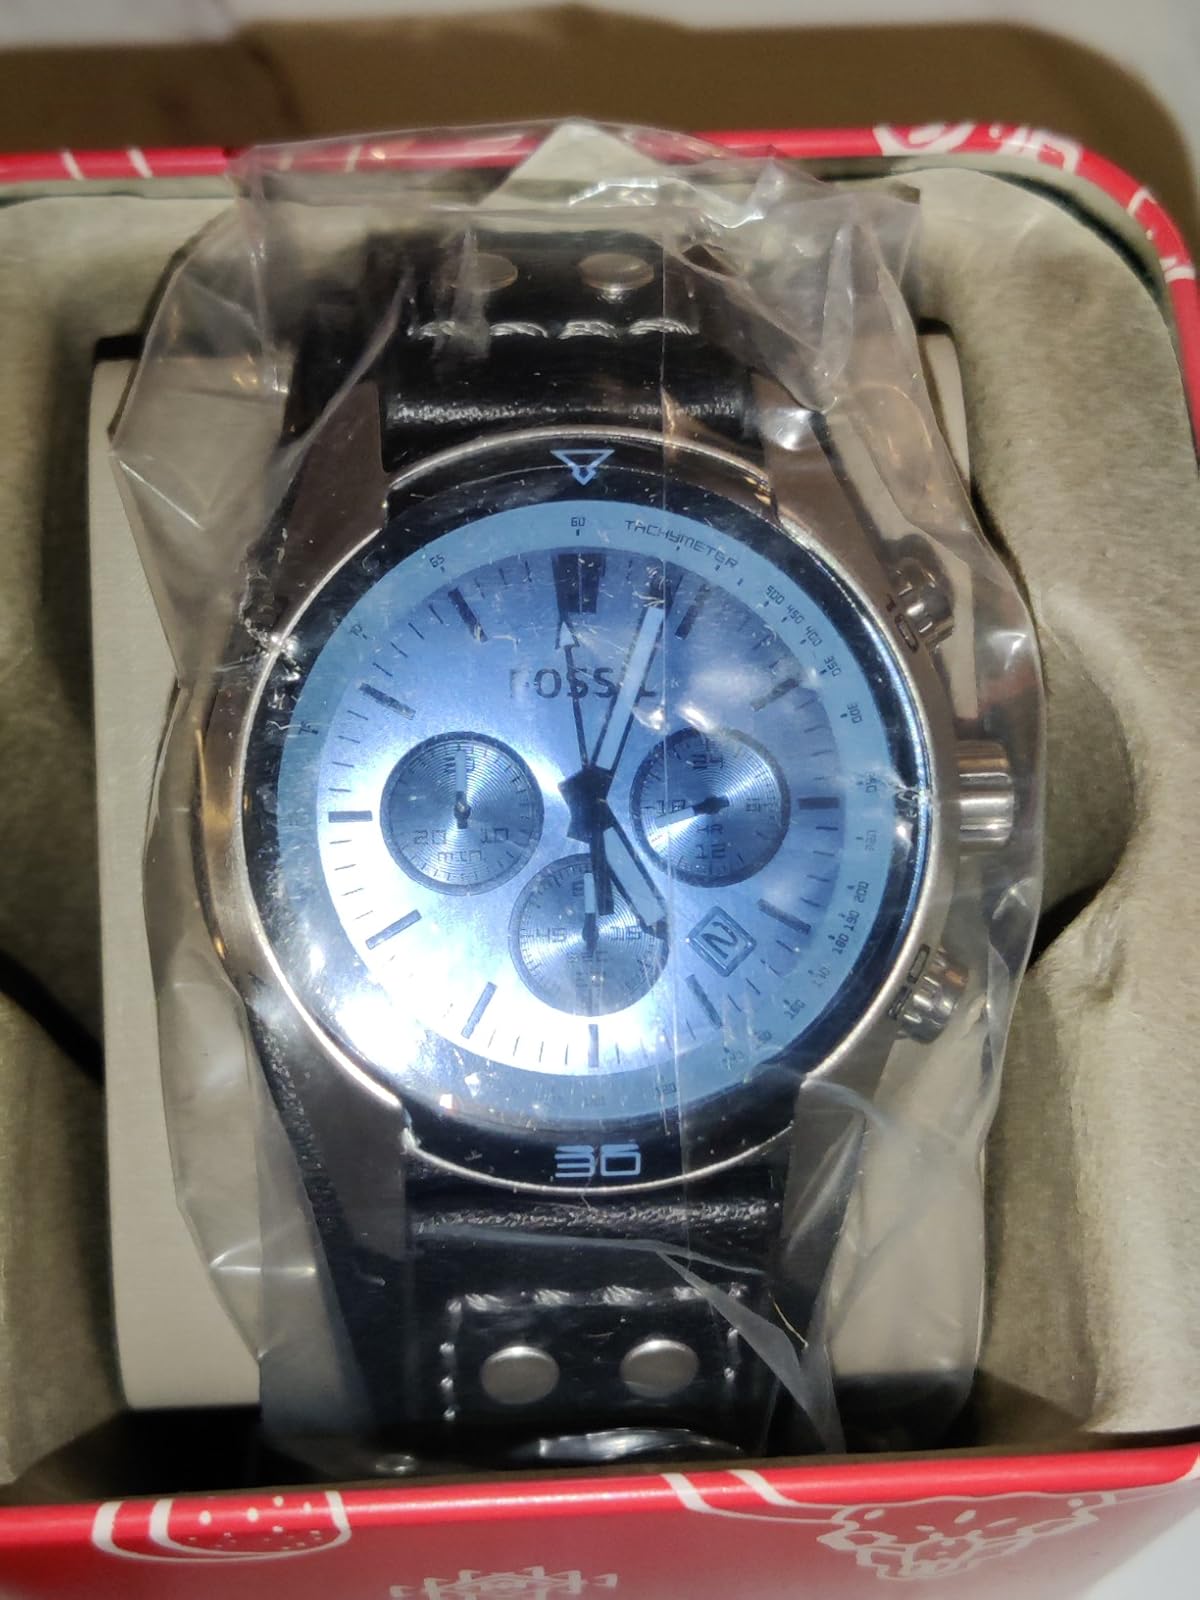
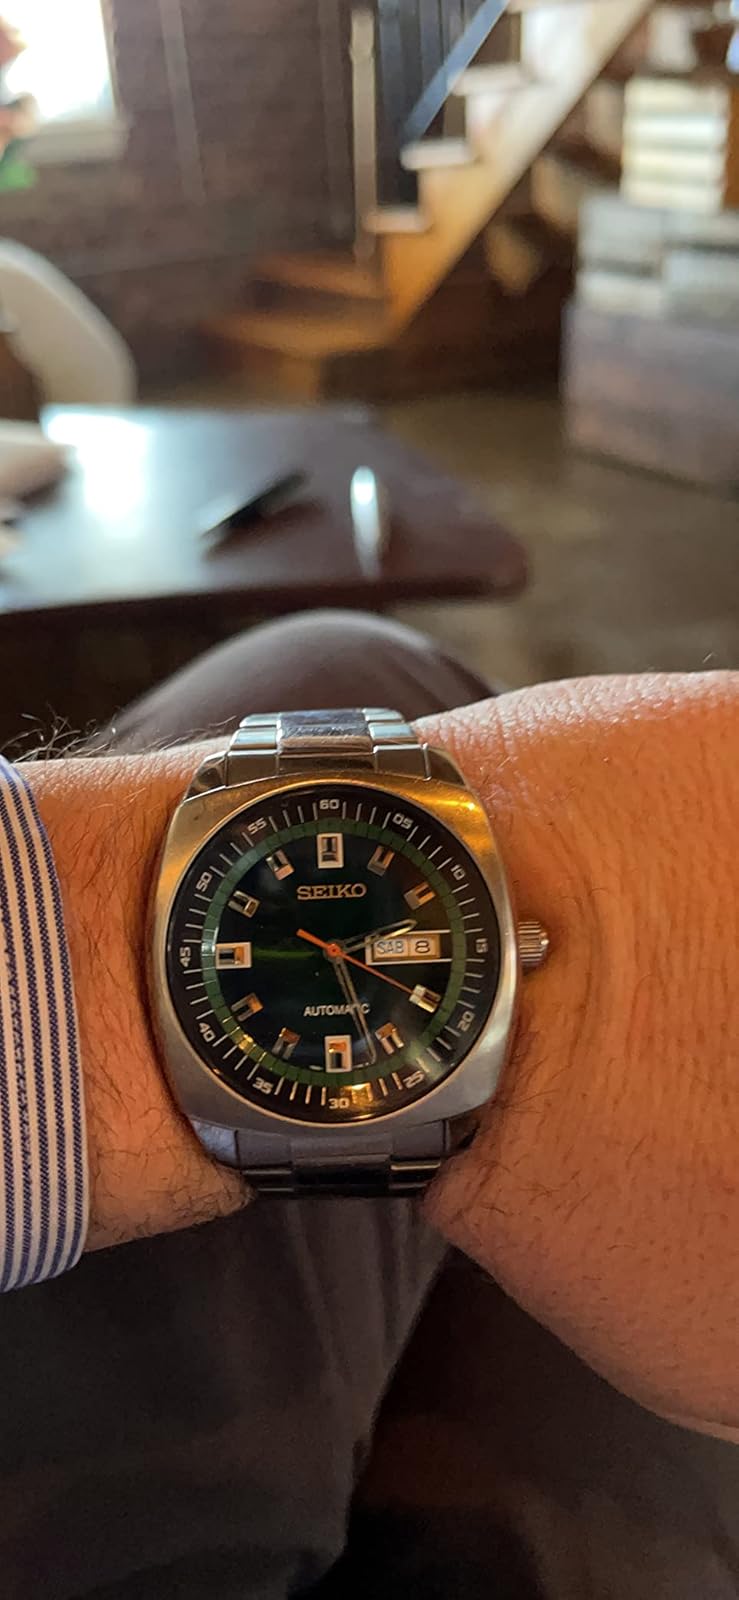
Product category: accessories_watch
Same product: no